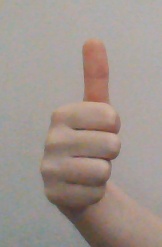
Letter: aleff